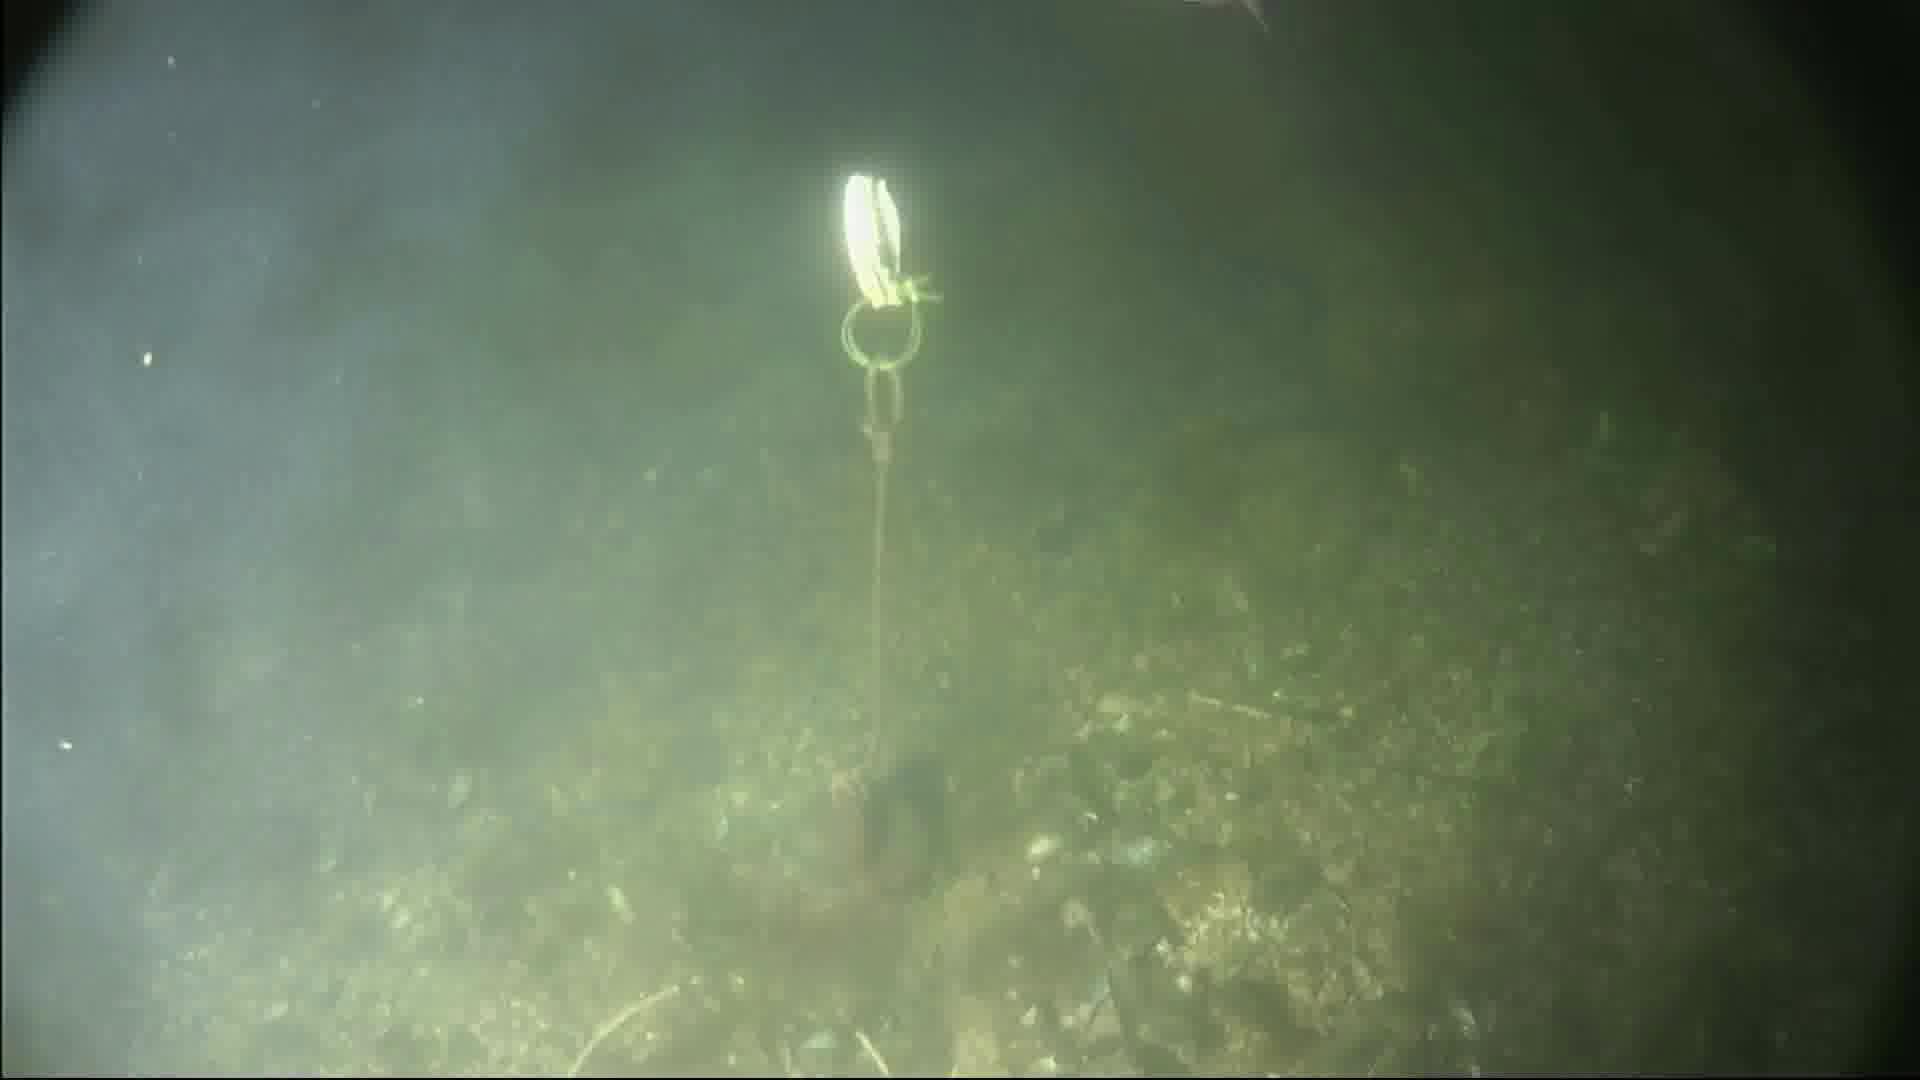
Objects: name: fish
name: crab